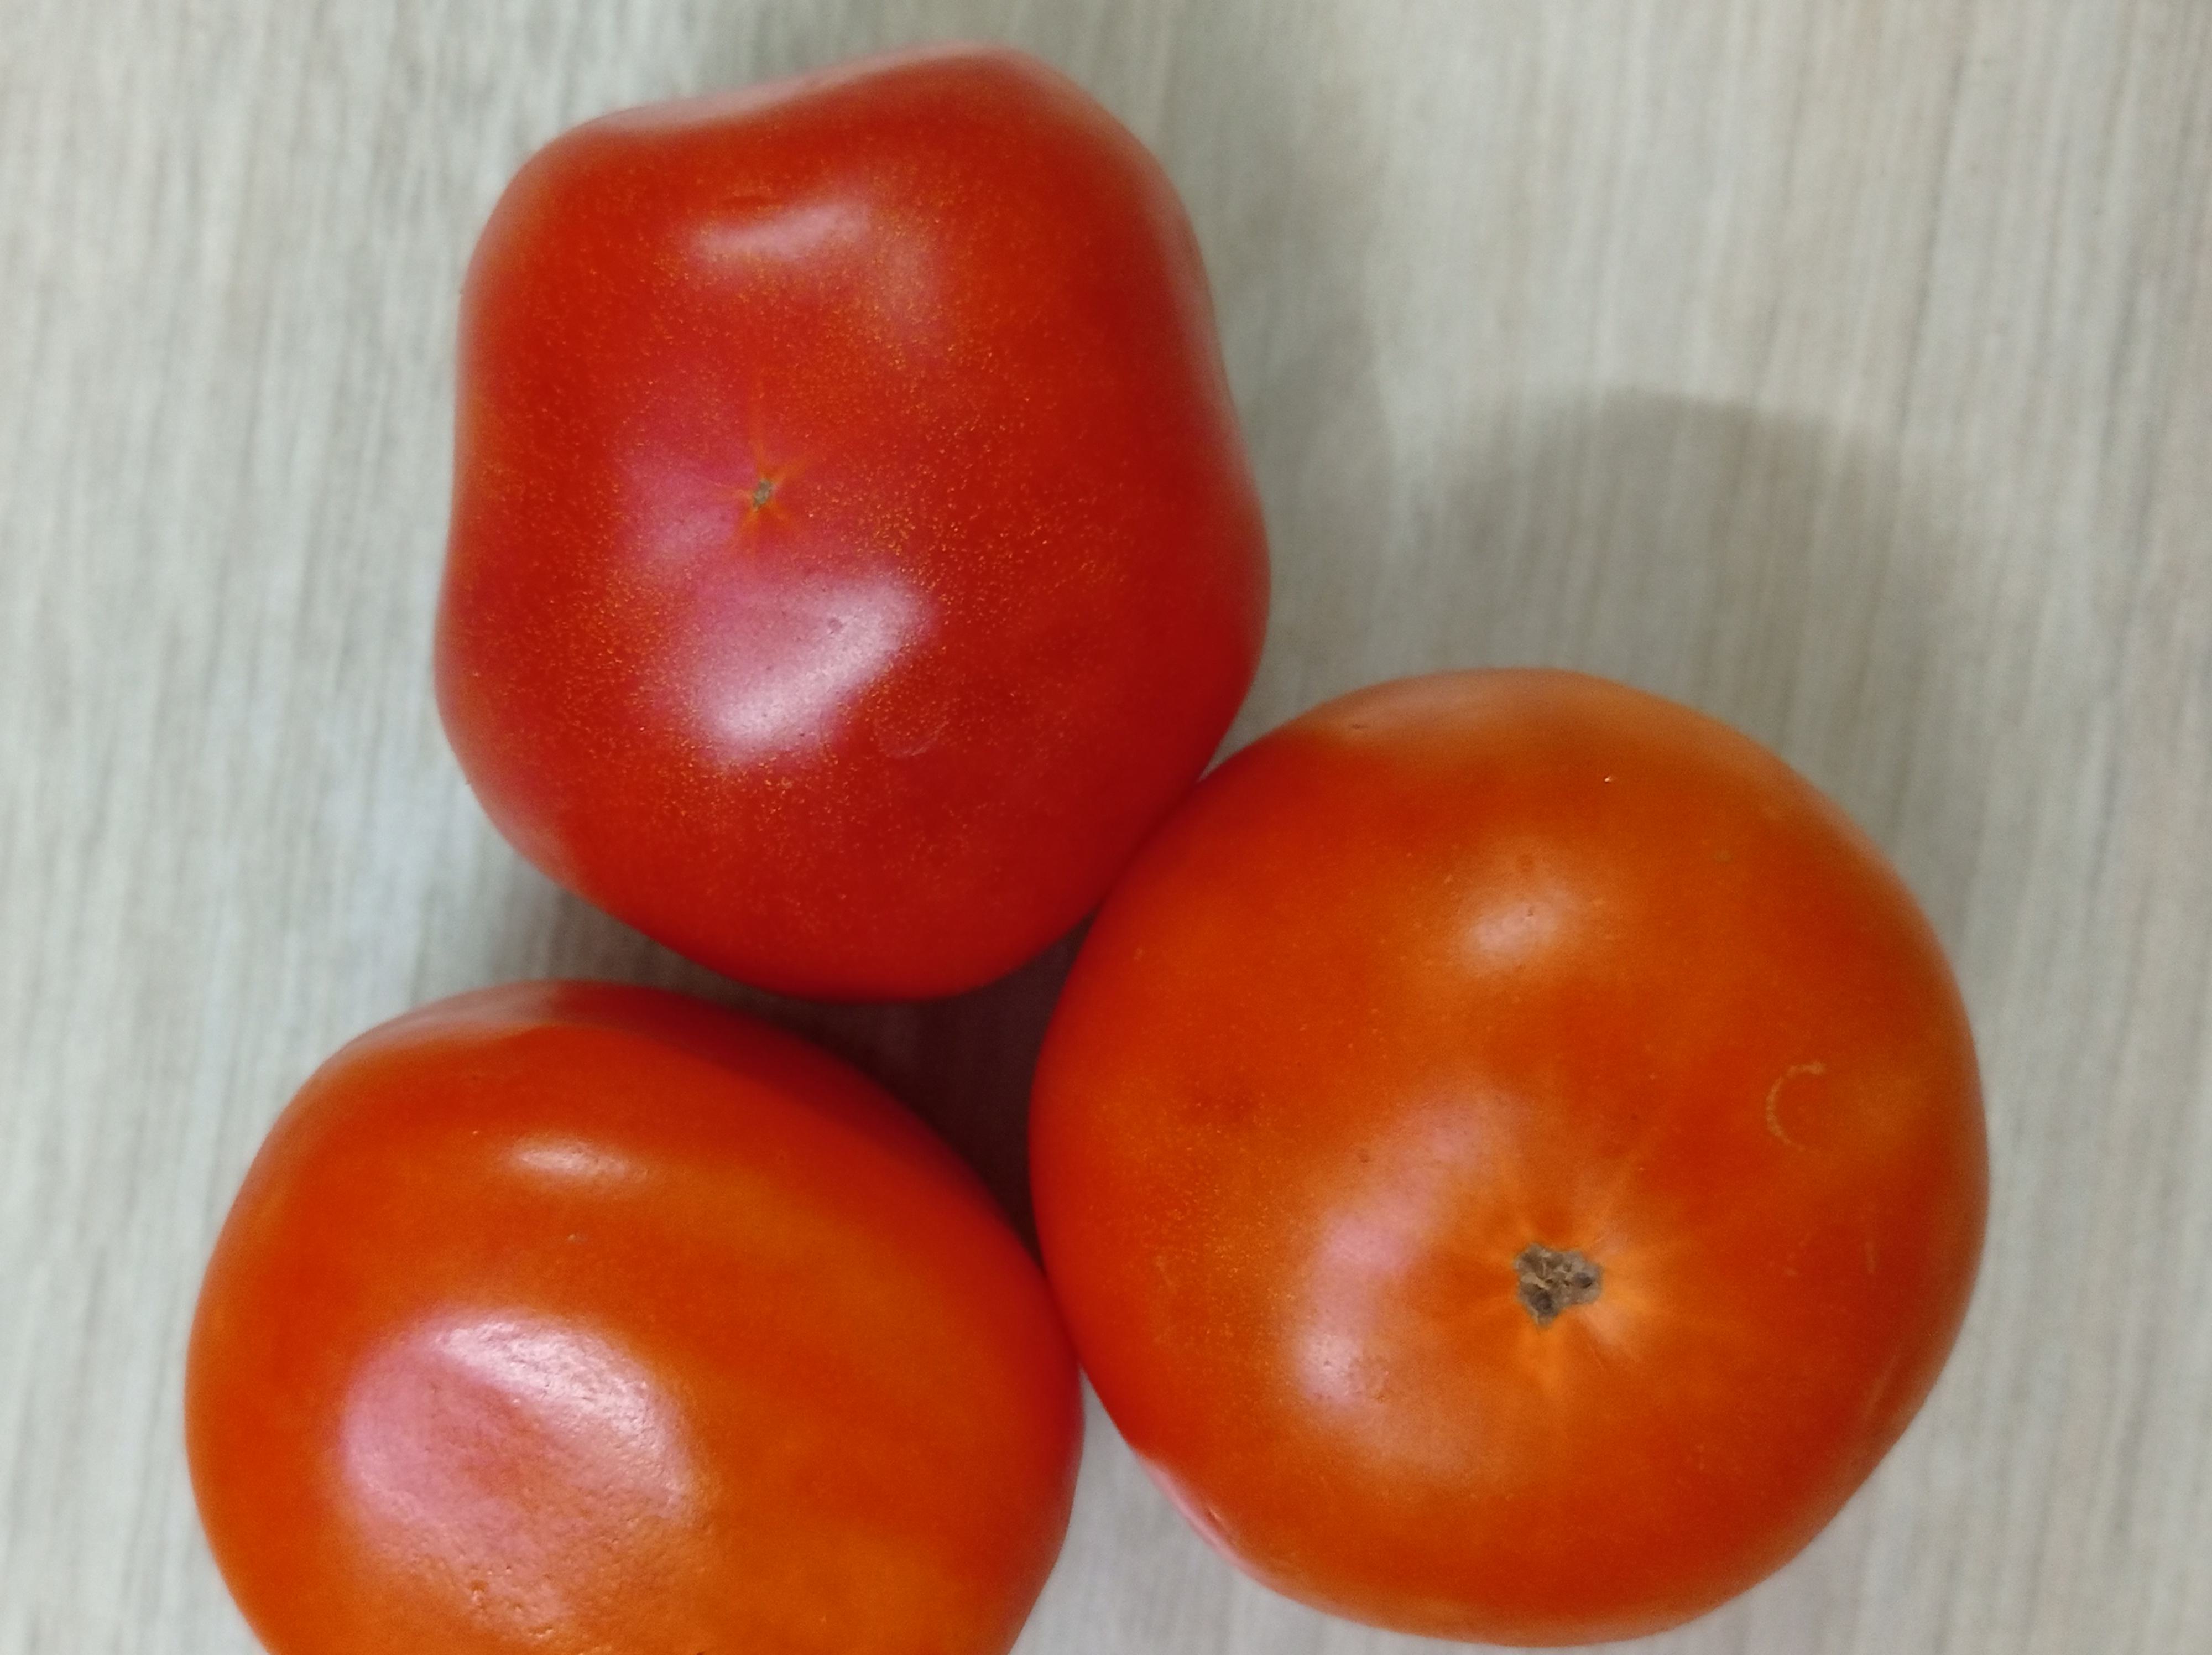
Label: Fresh